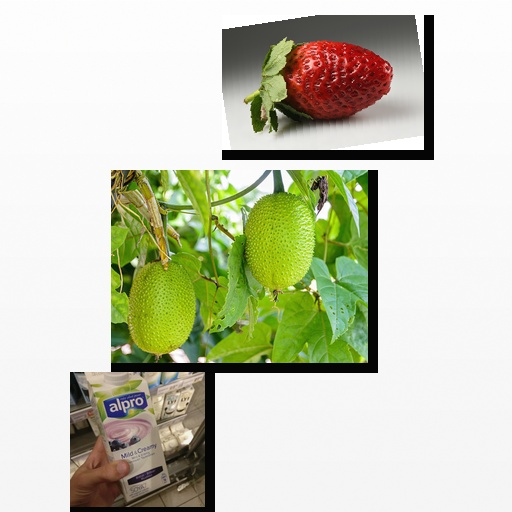
Food items: blueberry_soyghurt, strawberry, spiny_gourd